5th Canadian Division

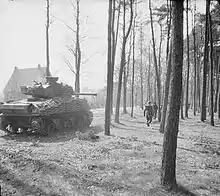
A Sherman Firefly of the 5th Canadian (Armoured) Division assists British troops of the 11th Battalion, Royal Scots Fusiliers, British 49th Infantry Division, to clear the Germans from Ede, the Netherlands, 17 April 1945.

In January 1945, the division, together with the 1st Canadian Infantry Division, as part of Operation Goldflake, moved by truck, train, and naval transport to Belgium via Livorno and Marseille. After arriving on the Western Front, it disbanded the 12th Brigade, and re-equipped to join the First Canadian Army in time to participate in the final advance into Germany.